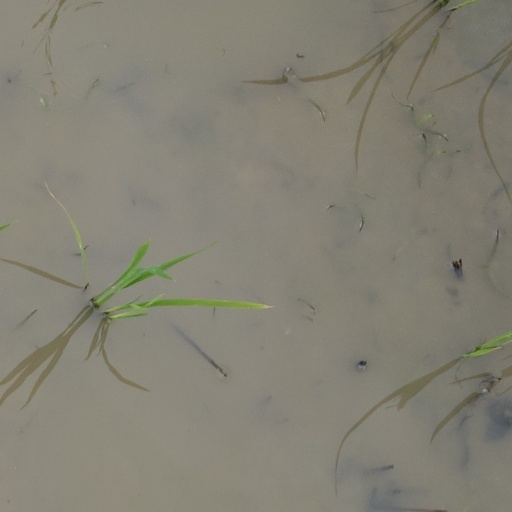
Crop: rice